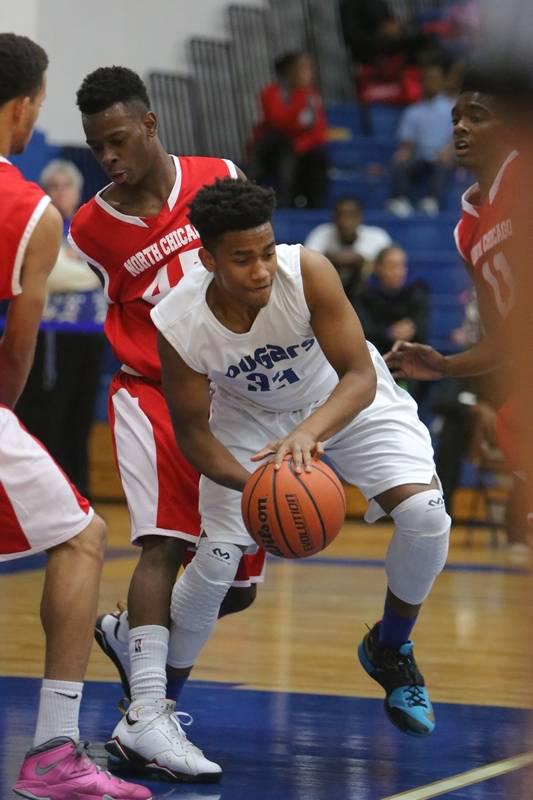
images at boys basketball game .
Relation: Visible